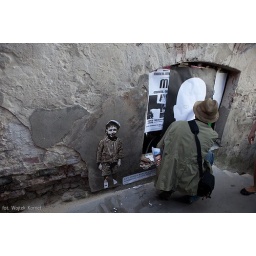
A boy in the street